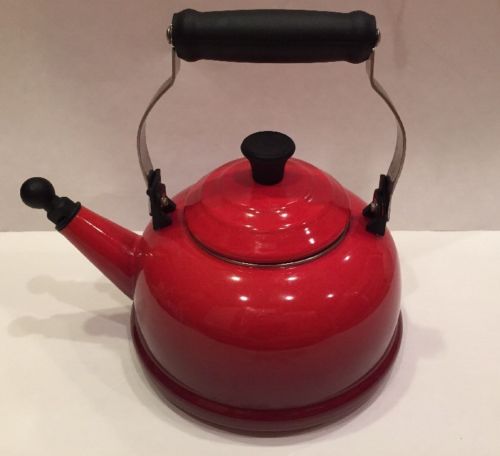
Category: kettle